Delfino Borroni

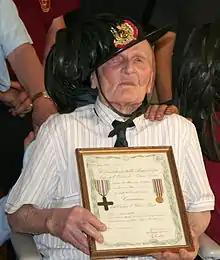

Delfino Edmondo Borroni (23 August 1898 – 26 October 2008), Knight of Vittorio Veneto, was, at age 110, Italy's oldest man, and the eleventh-oldest verified man in the world.